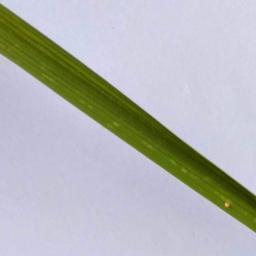
Label: Rice___Leaf_Blast